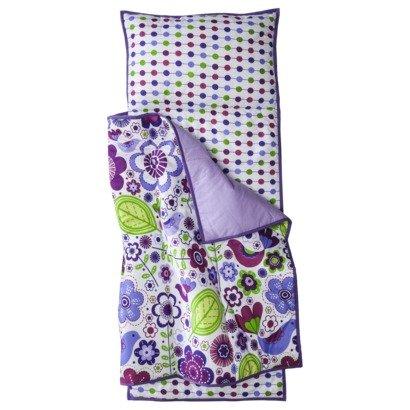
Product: Bacati - Botanical Sanctuary Multicolor Purple Nap Mat
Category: Toys & Games | Sports & Outdoor Play | Slumber Bags
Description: Made from 100%cotton fabric.
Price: $38.00